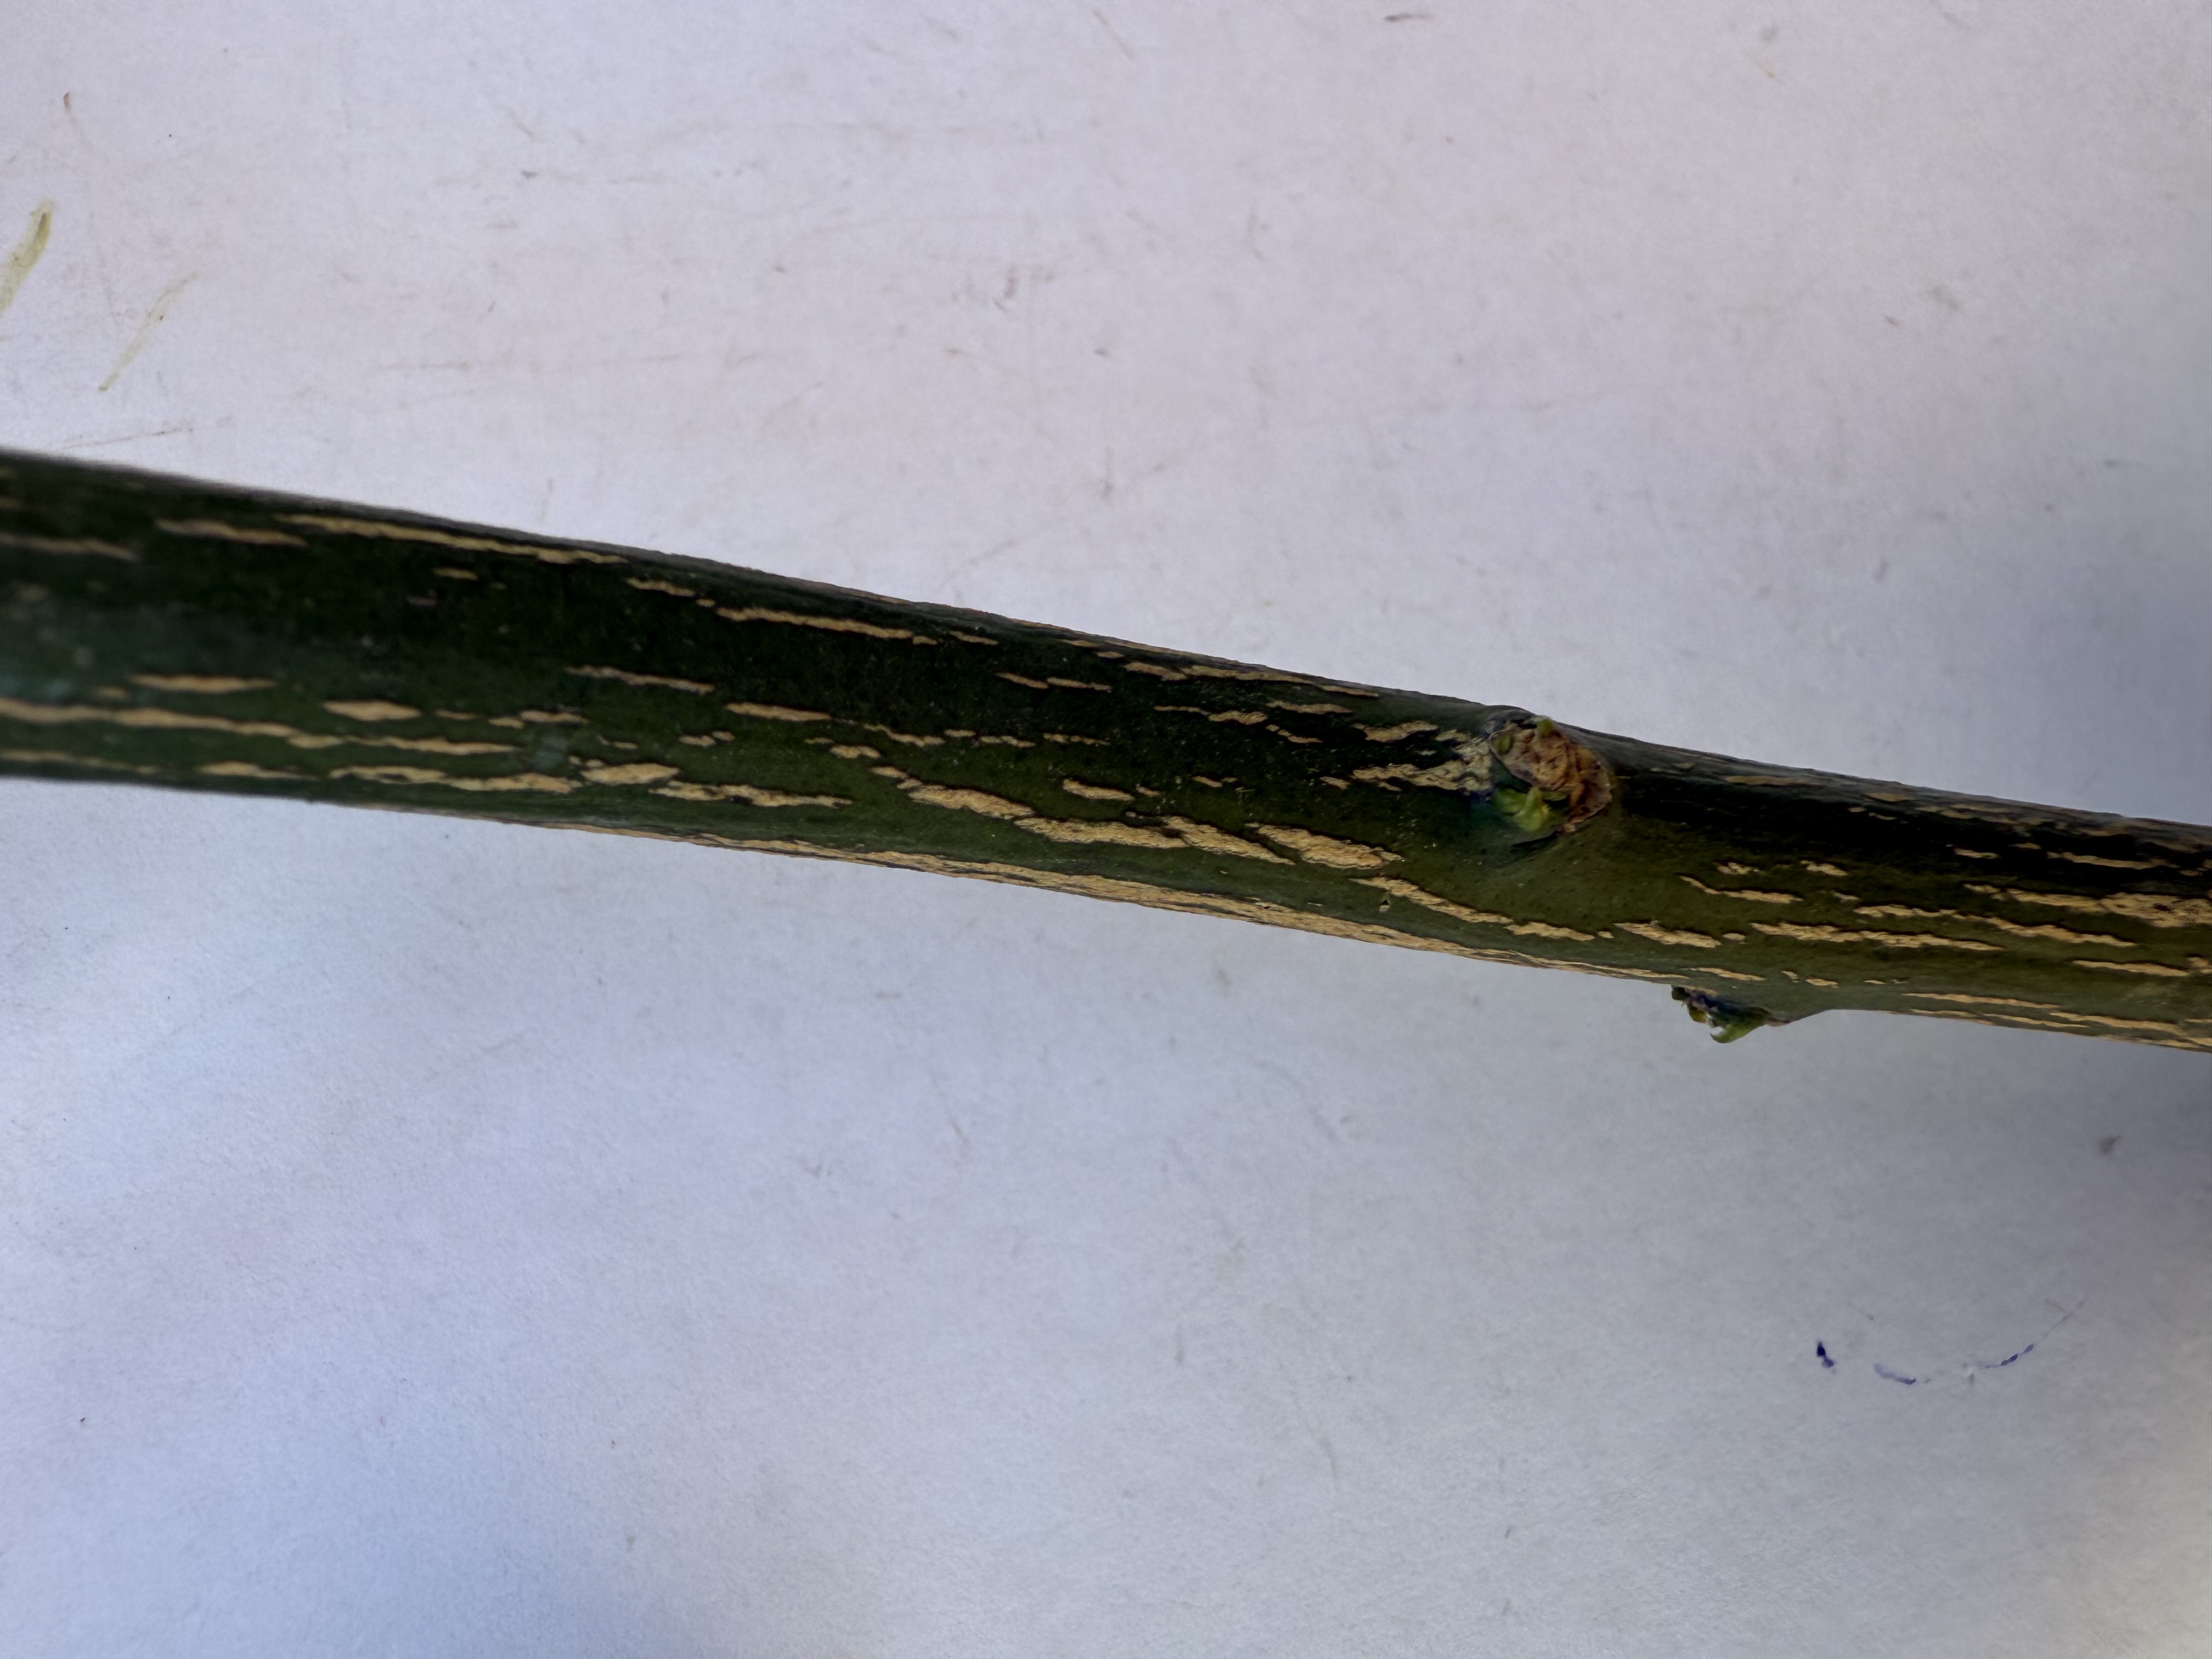
Variety: Orange